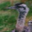
Label: bird